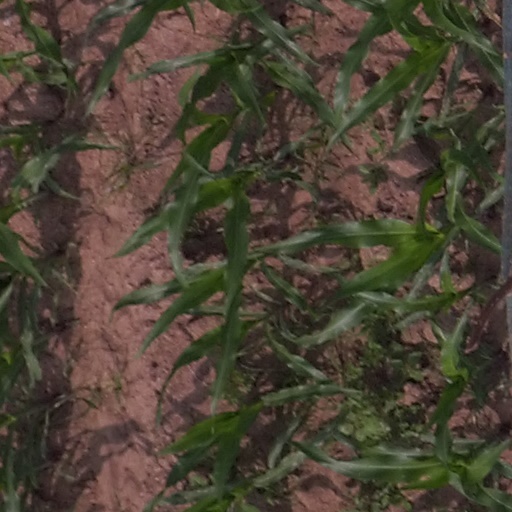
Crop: maize; corn